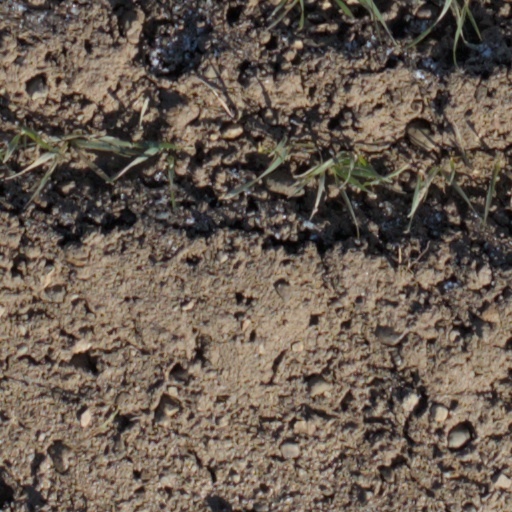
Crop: wheat